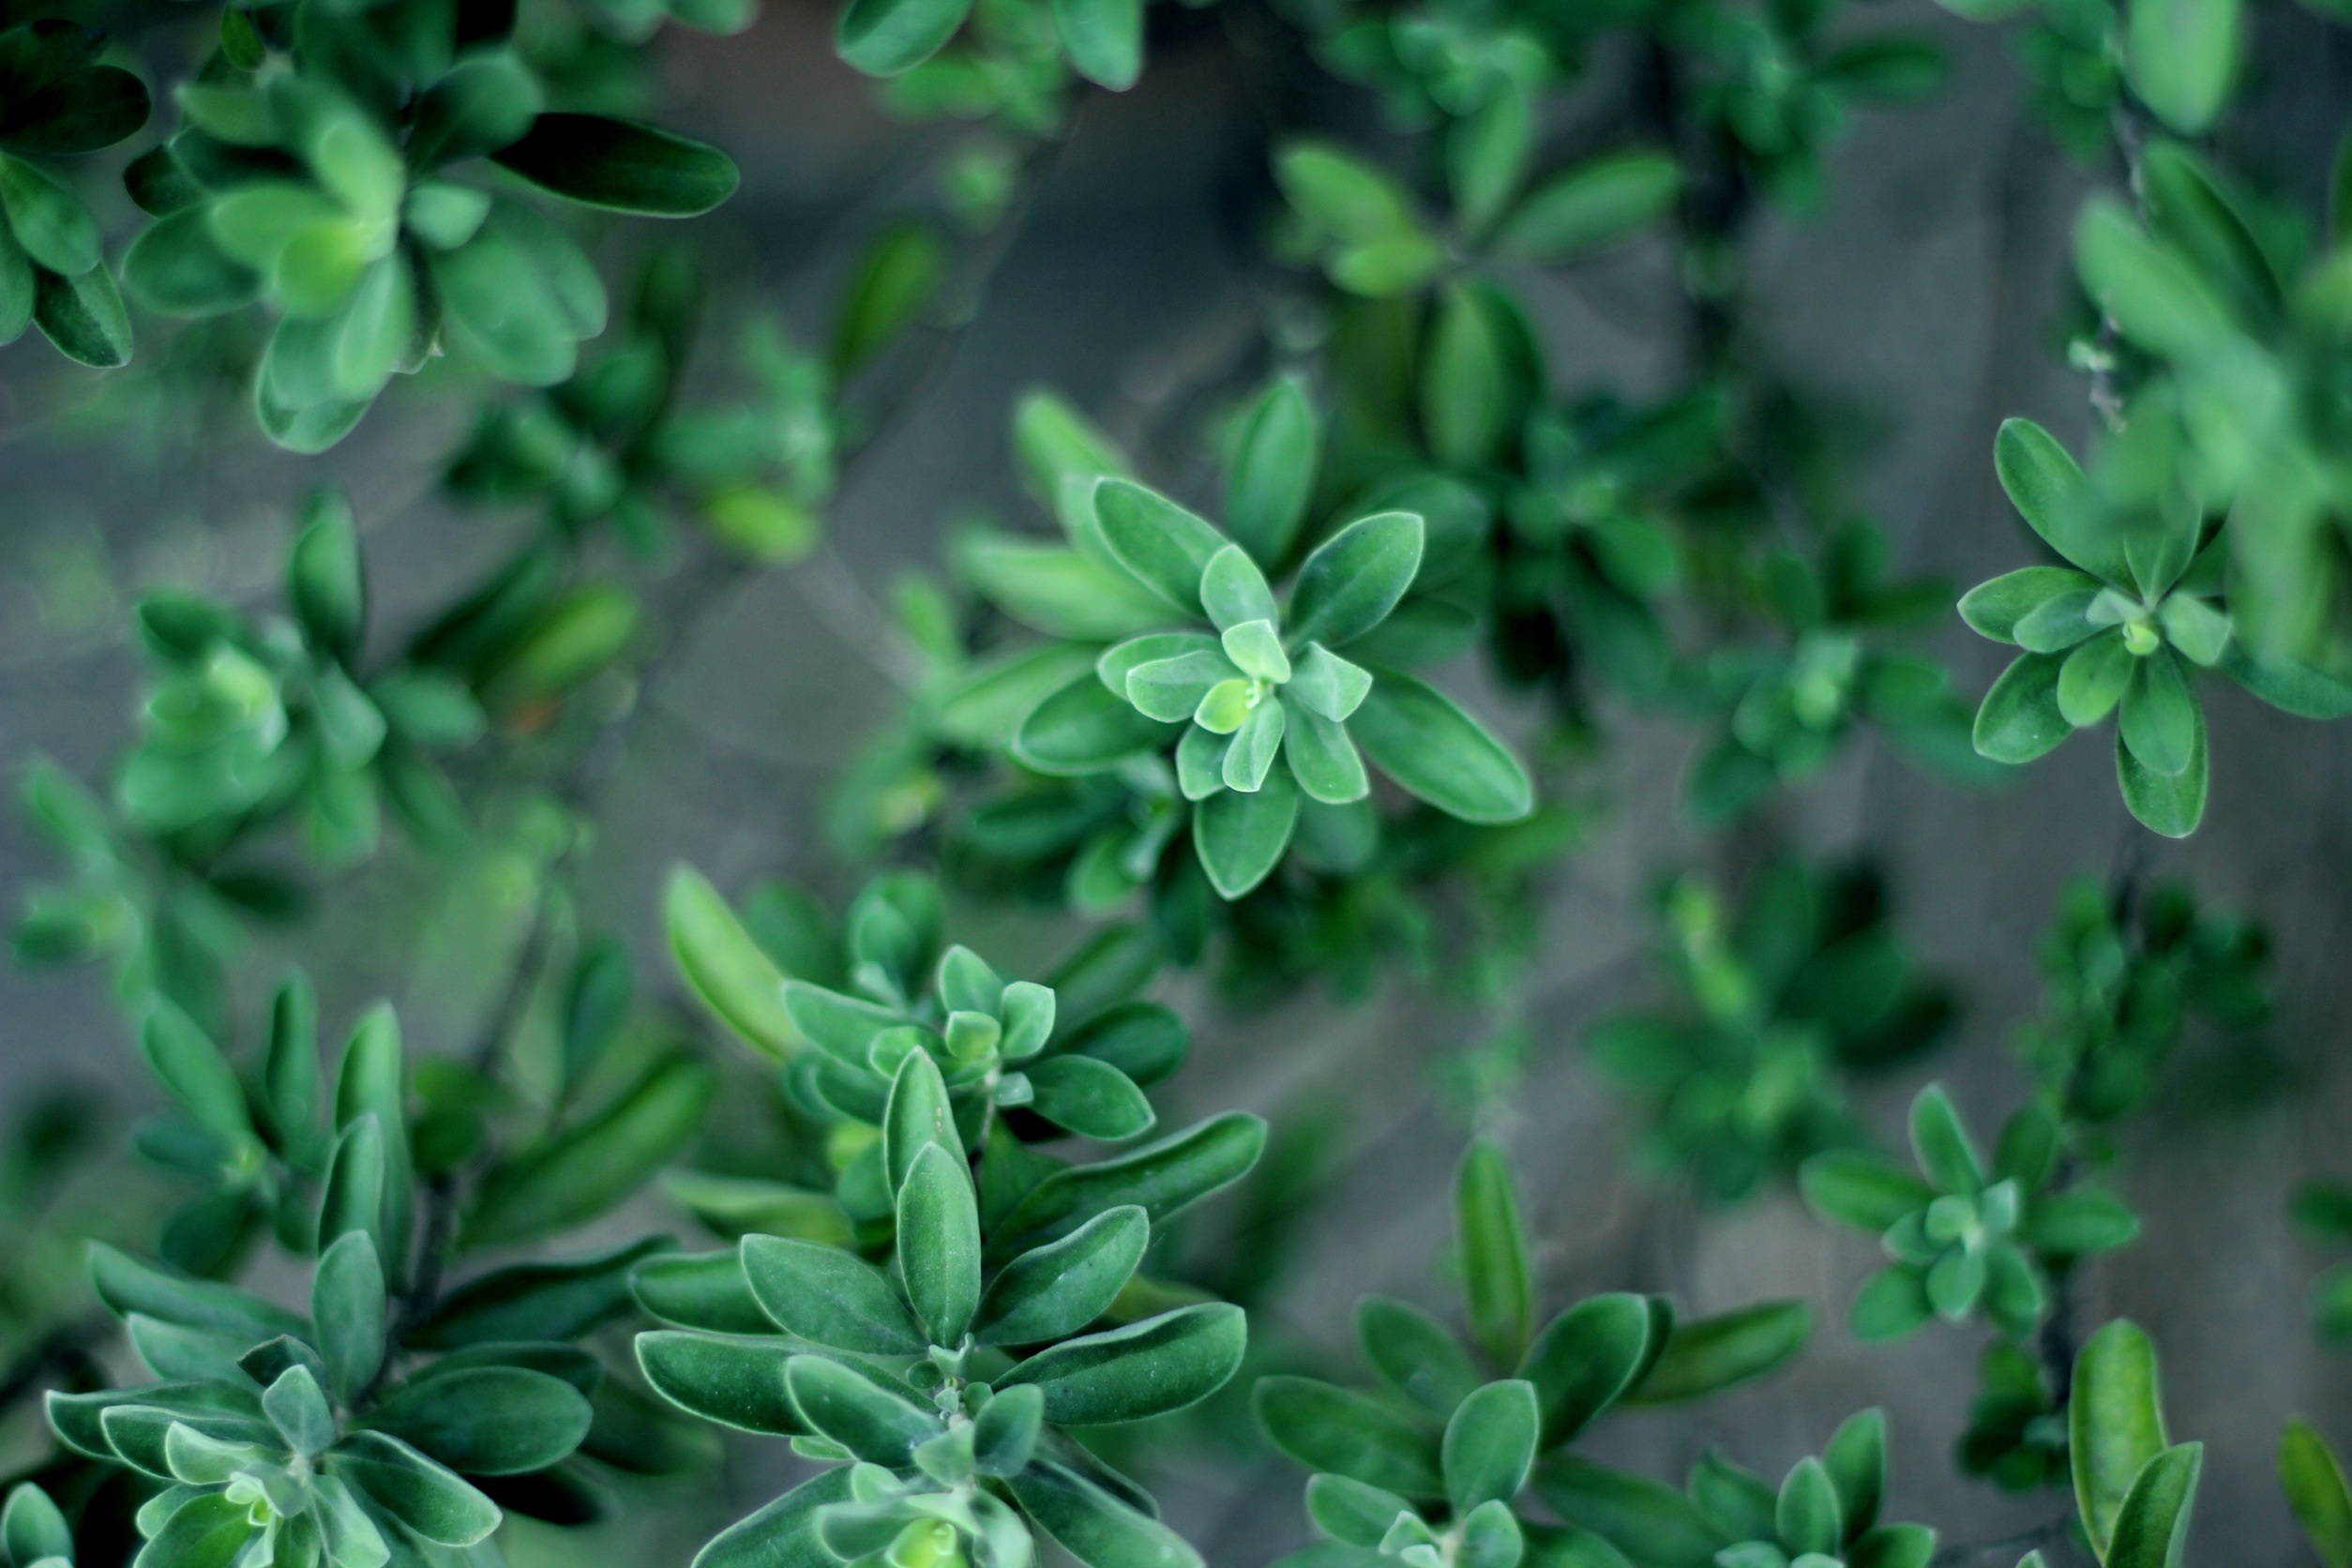
growth, plant, leaf, flower, summer, environment, spring, green, herb, produce, natural, botany, garden, closeup, flora, sprout, plants, ecology, shrub, rue, organic, flowering plant, subshrub, land plant, sweetscented bedstraw